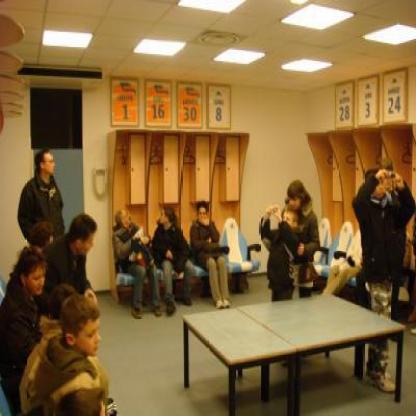
Scene: Indoor